Yangsheng (Daoism)

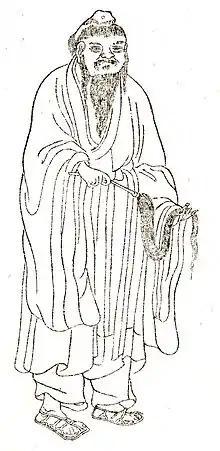
Sima Chengzhen, 1921 book illustration

The Eastern Jin dynasty official and "Liezi" commentator Zhang Zhan (張湛, fl. 370) authored one of the most influential works on yangsheng during the Six Dynasties period, the . For those seeking health and immortality, this text was regarded as equally important as the "Daodejing" and . It served as "a widely available source of information for the educated but not necessarily initiated reader" until it was lost during the eighth century.